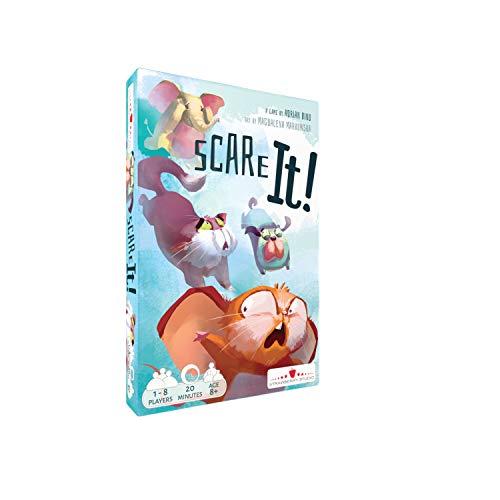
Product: Strawberry Studio Scare It!
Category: Toys & Games | Games & Accessories | Card Games
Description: Easy-to-learn mechanisms and gorgeous artwork.
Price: $12.25
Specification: ProductDimensions:5.9x3.9x0.9inches|ItemWeight:4.5ounces|ShippingWeight:2.2pounds|ASIN:B07D45QX4L|Itemmodelnumber:005STR|Manufacturerrecommendedage:8yearsandup